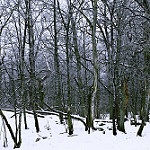
Label: forest